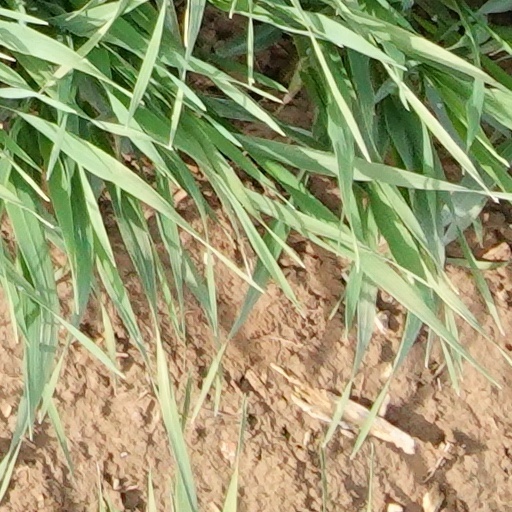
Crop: wheat